Anzio (game)

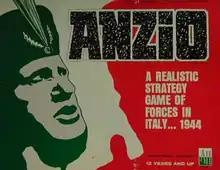
1st edition box cover, 1969

Anzio is a board wargame published by the Avalon Hill game company first in 1969 and again in 1971, 1974, and 1978. The title is misleading as the game is not an operational-level treatment of the Battle of Anzio but is in fact a strategic level game covering the entire Italian theater of operations in World War II from the autumn of 1943 to the end of the war in Europe.